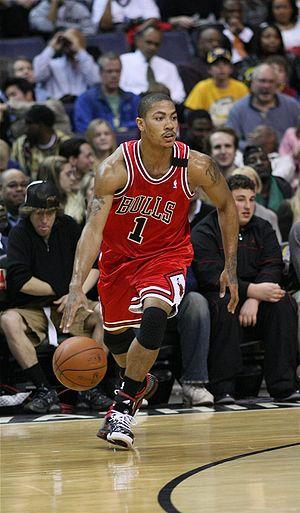
La draft 2008 de la NBA, aussi appelée repêchage au Québec et au Nouveau-Brunswick, est la 62ᵉ draft annuelle de la NBA. C'est une bourse aux joueurs durant laquelle les équipes NBA sélectionnent des sportifs issus de l'université, de l'école secondaire ou d'une autre ligue. Elle a eu lieu le 26 juin 2008 au Madison Square Garden à New York. Avec Derrick Rose, Michael Beasley et O. J. Mayo, pour la première fois, ce sont trois freshmen à avoir été sélectionnés aux trois premières places d'une draft de la NBA. Les Kansas Jayhawks égalent le record des UConn Huskies et des Florida Gators avec cinq joueurs sélectionnés lors des deux premiers tours de draft.
Les Bulls de Chicago sont une franchise professionnelle de basketball basée à Chicago. Fondée le 26 janvier 1966, l'équipe est membre de la ligue majeure de basket-ball américain - la National Basketball Association - et joue dans la Conférence Est, division Centrale. Depuis 1994, ses matchs à domicile se déroulent dans le United Center, un palais omnisports de 22 879 places situé dans le secteur de Near West Side, fréquemment dénommé par ses initiales UC. Sa mascotte est Benny le Taureau.